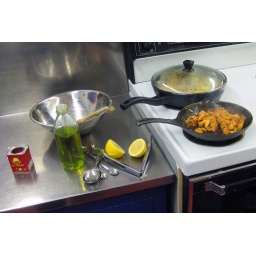
Tortilla cooking on the back burner, chicken with lemon in front.